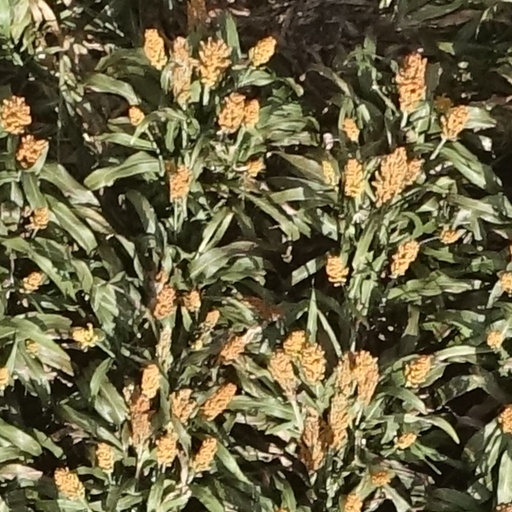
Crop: sorghum